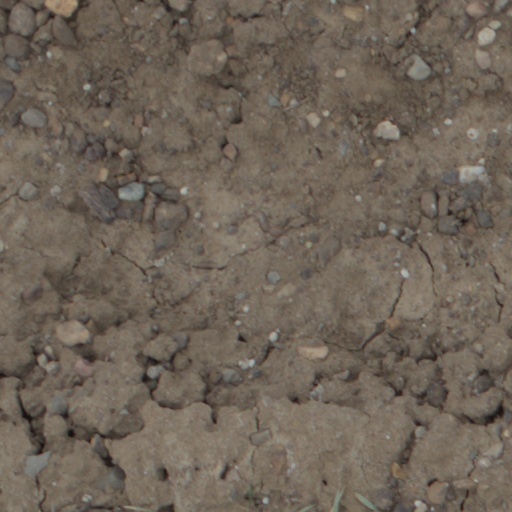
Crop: wheat